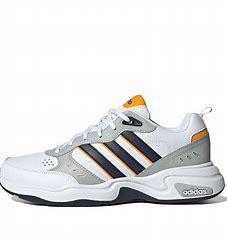
Brand: adidas
Model: NEO Strutter Athletic